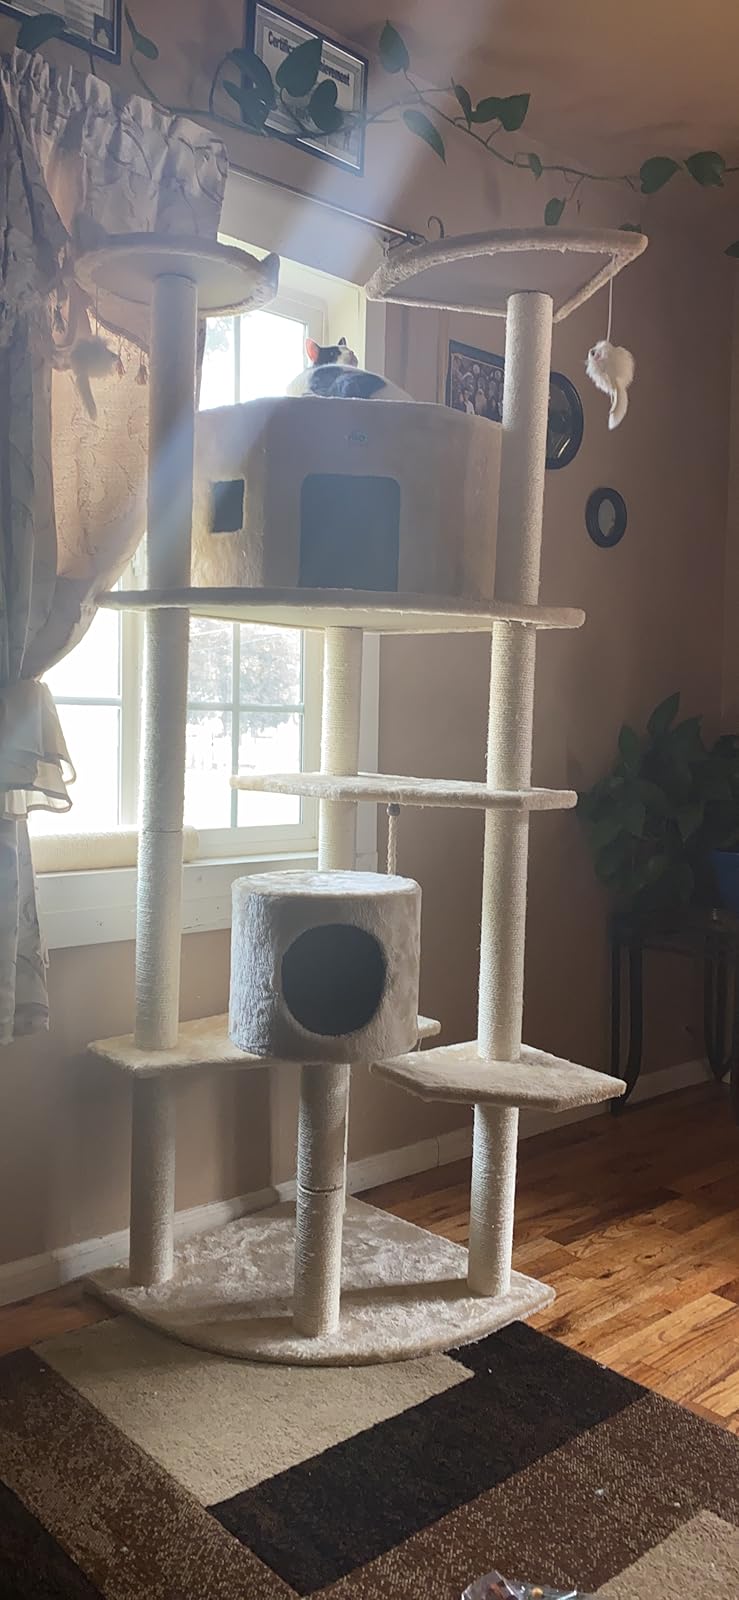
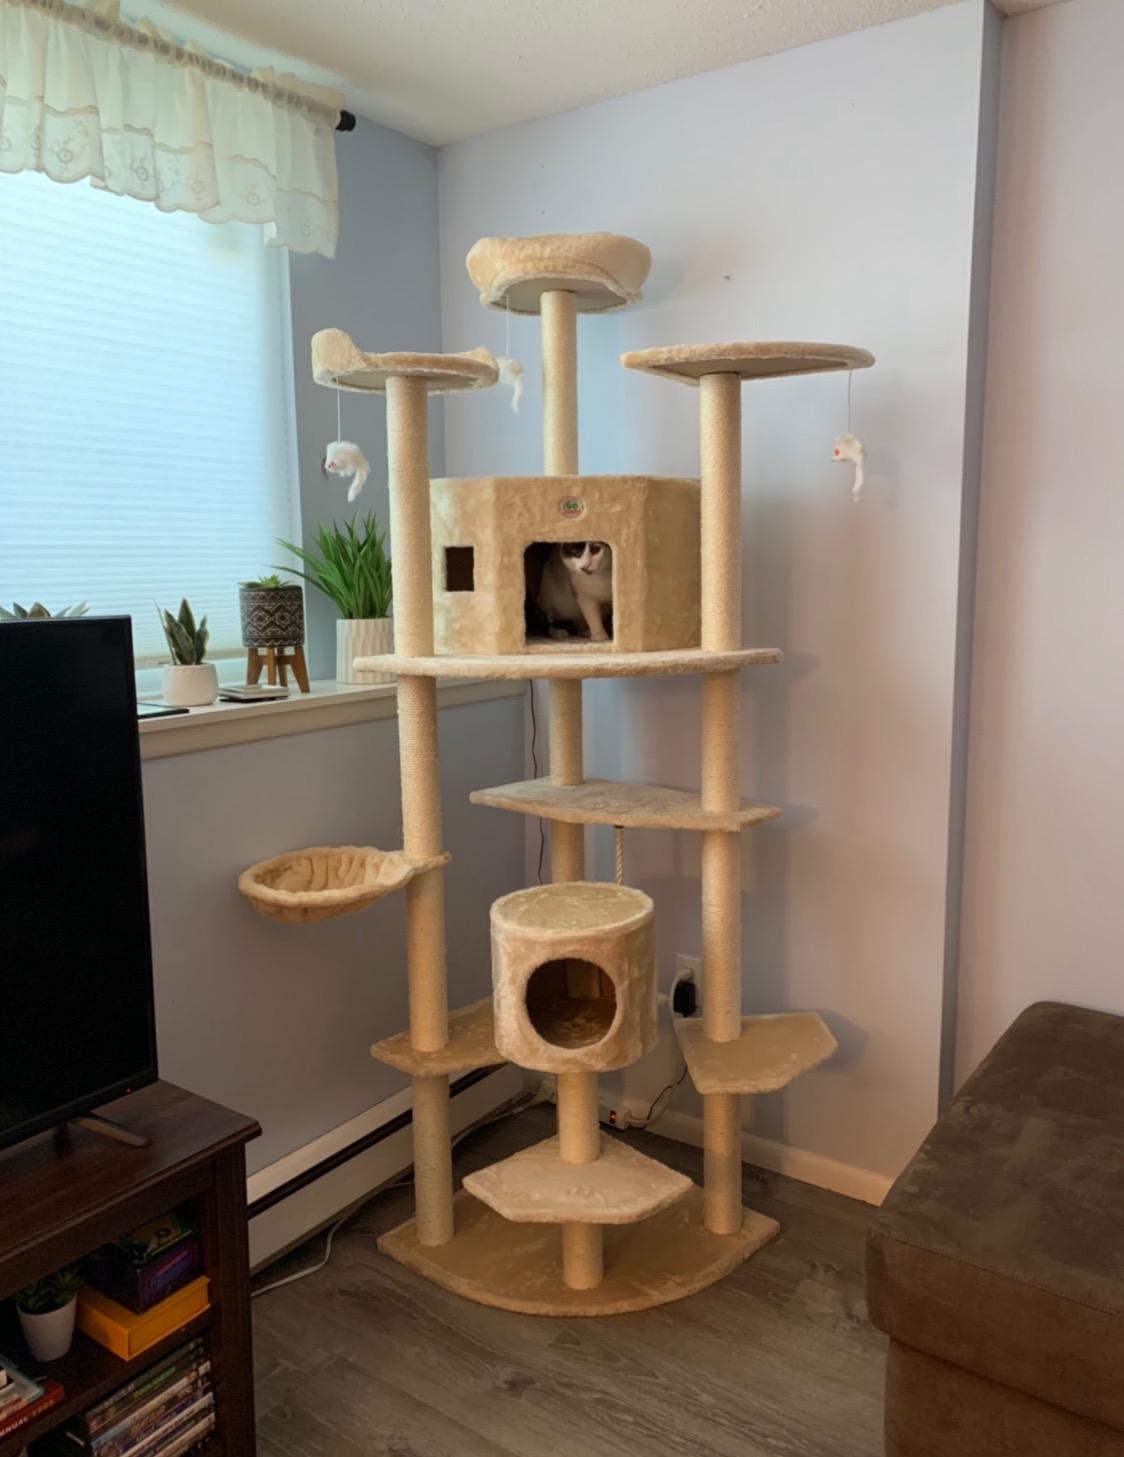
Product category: items_cat tree
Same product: yes